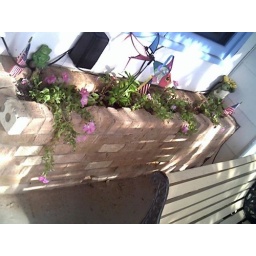
flower bed by front door